Tyne and Wear Metro

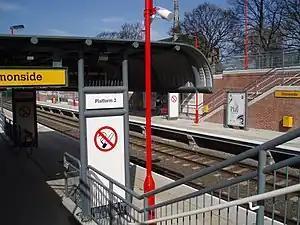
Simonside Metro station

During November 1991, the Tyne and Wear Metro was extended to Newcastle Airport at a cost of £12million. The new section of track, covering a distance of around , continued along the alignment of the former Ponteland Railway, with two stations constructed at Callerton Parkway and Airport.